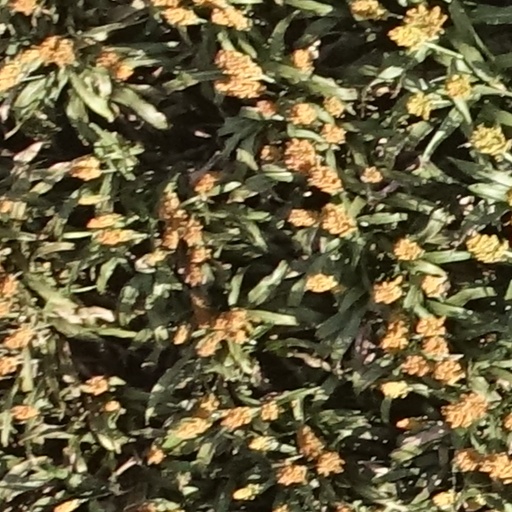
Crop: sorghum